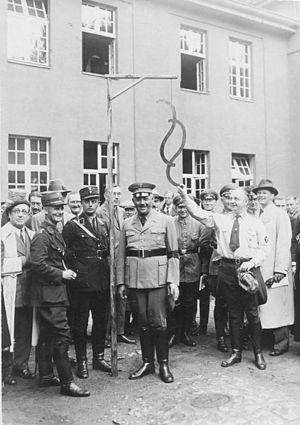
En 1933, 5 ans avant l'annexion de l'Autriche par Hitler, la population allemande était composée d'environ 67% de protestants, 33% de catholiques, et 1% de juifs. Un recensement effectué en mai 1939, six ans après le début de l'ère nazie et après l'annexion de l' Autriche, principalement catholique et de la Tchécoslovaquie, principalement catholique, indique que 54% se considéraient protestants, 40% comme catholiques, 3,5% se sont identifiés comme Gottgläubig, et 1,5% comme athée.
Hanns Kerrl, né le 11 décembre 1887 et mort le 12 décembre 1941, était un membre du gouvernement nazi. Son poste le plus important, à partir de juillet 1935 est celui de ministre des Affaires religieuses. Il a été également président du parlement prussien de 1932 à 1934.